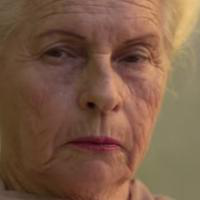
Age group: age 80 +